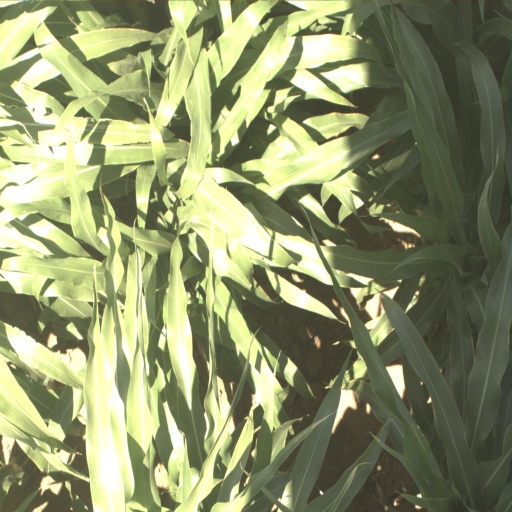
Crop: sorghum